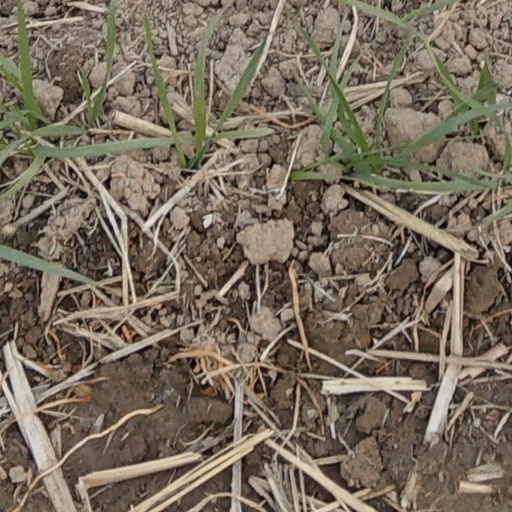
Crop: wheat